Apocalypse Tapestry

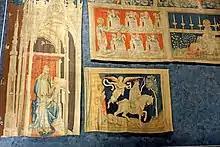
Part of the tapestry on display

Its survival was helped by being given by a later Duke of Anjou in 1480 to Angers Cathedral, where it was kept until the French Revolution, during which it was dispersed and large parts of it destroyed. Most of the tapestry was recovered and restored in the 19th century and is now on display at the Château d'Angers. It is the largest set of medieval tapestries to have survived, and historian Jean Mesqui considers it "one of the great artistic interpretations of the revelation of Saint John, and one of the masterpieces of French cultural heritage".